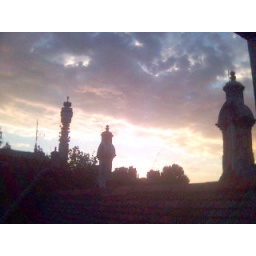
Sunset from the roof of Waterstone's Gower Street... BT tower in the background.